Gigi Ibrahim

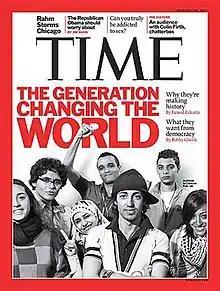
Time magazine cover with the headline "The Generation Changing the World" and a posed photo of a group of activists including Ibrahim

Ibrahim became a face of the events in Egypt for much of the media. She regularly appeared on "CNN", sometimes live from the 2011 protests, and additionally reported live from the protests on "Al Jazeera". Her political views were rarely mentioned in Western media.